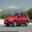
Label: automobile